Victot-Pontfol

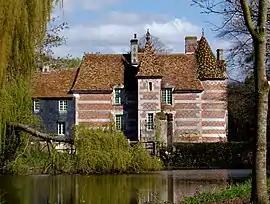
The chateau in Victot

Victot-Pontfol is a former commune in the Calvados department in the Normandy region in northwestern France. It was merged with Gerrots to form Victot-en-Auge on 1 January 2025.